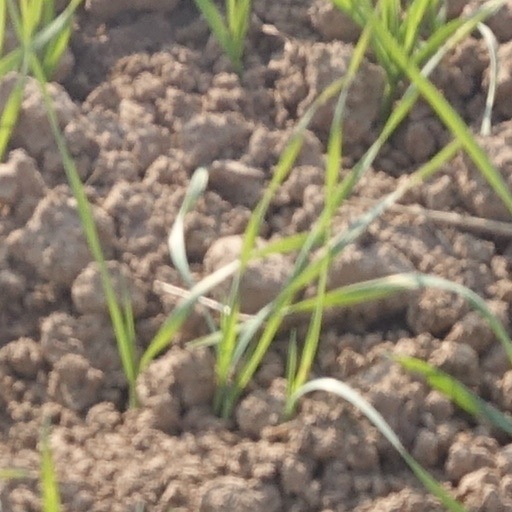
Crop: wheat